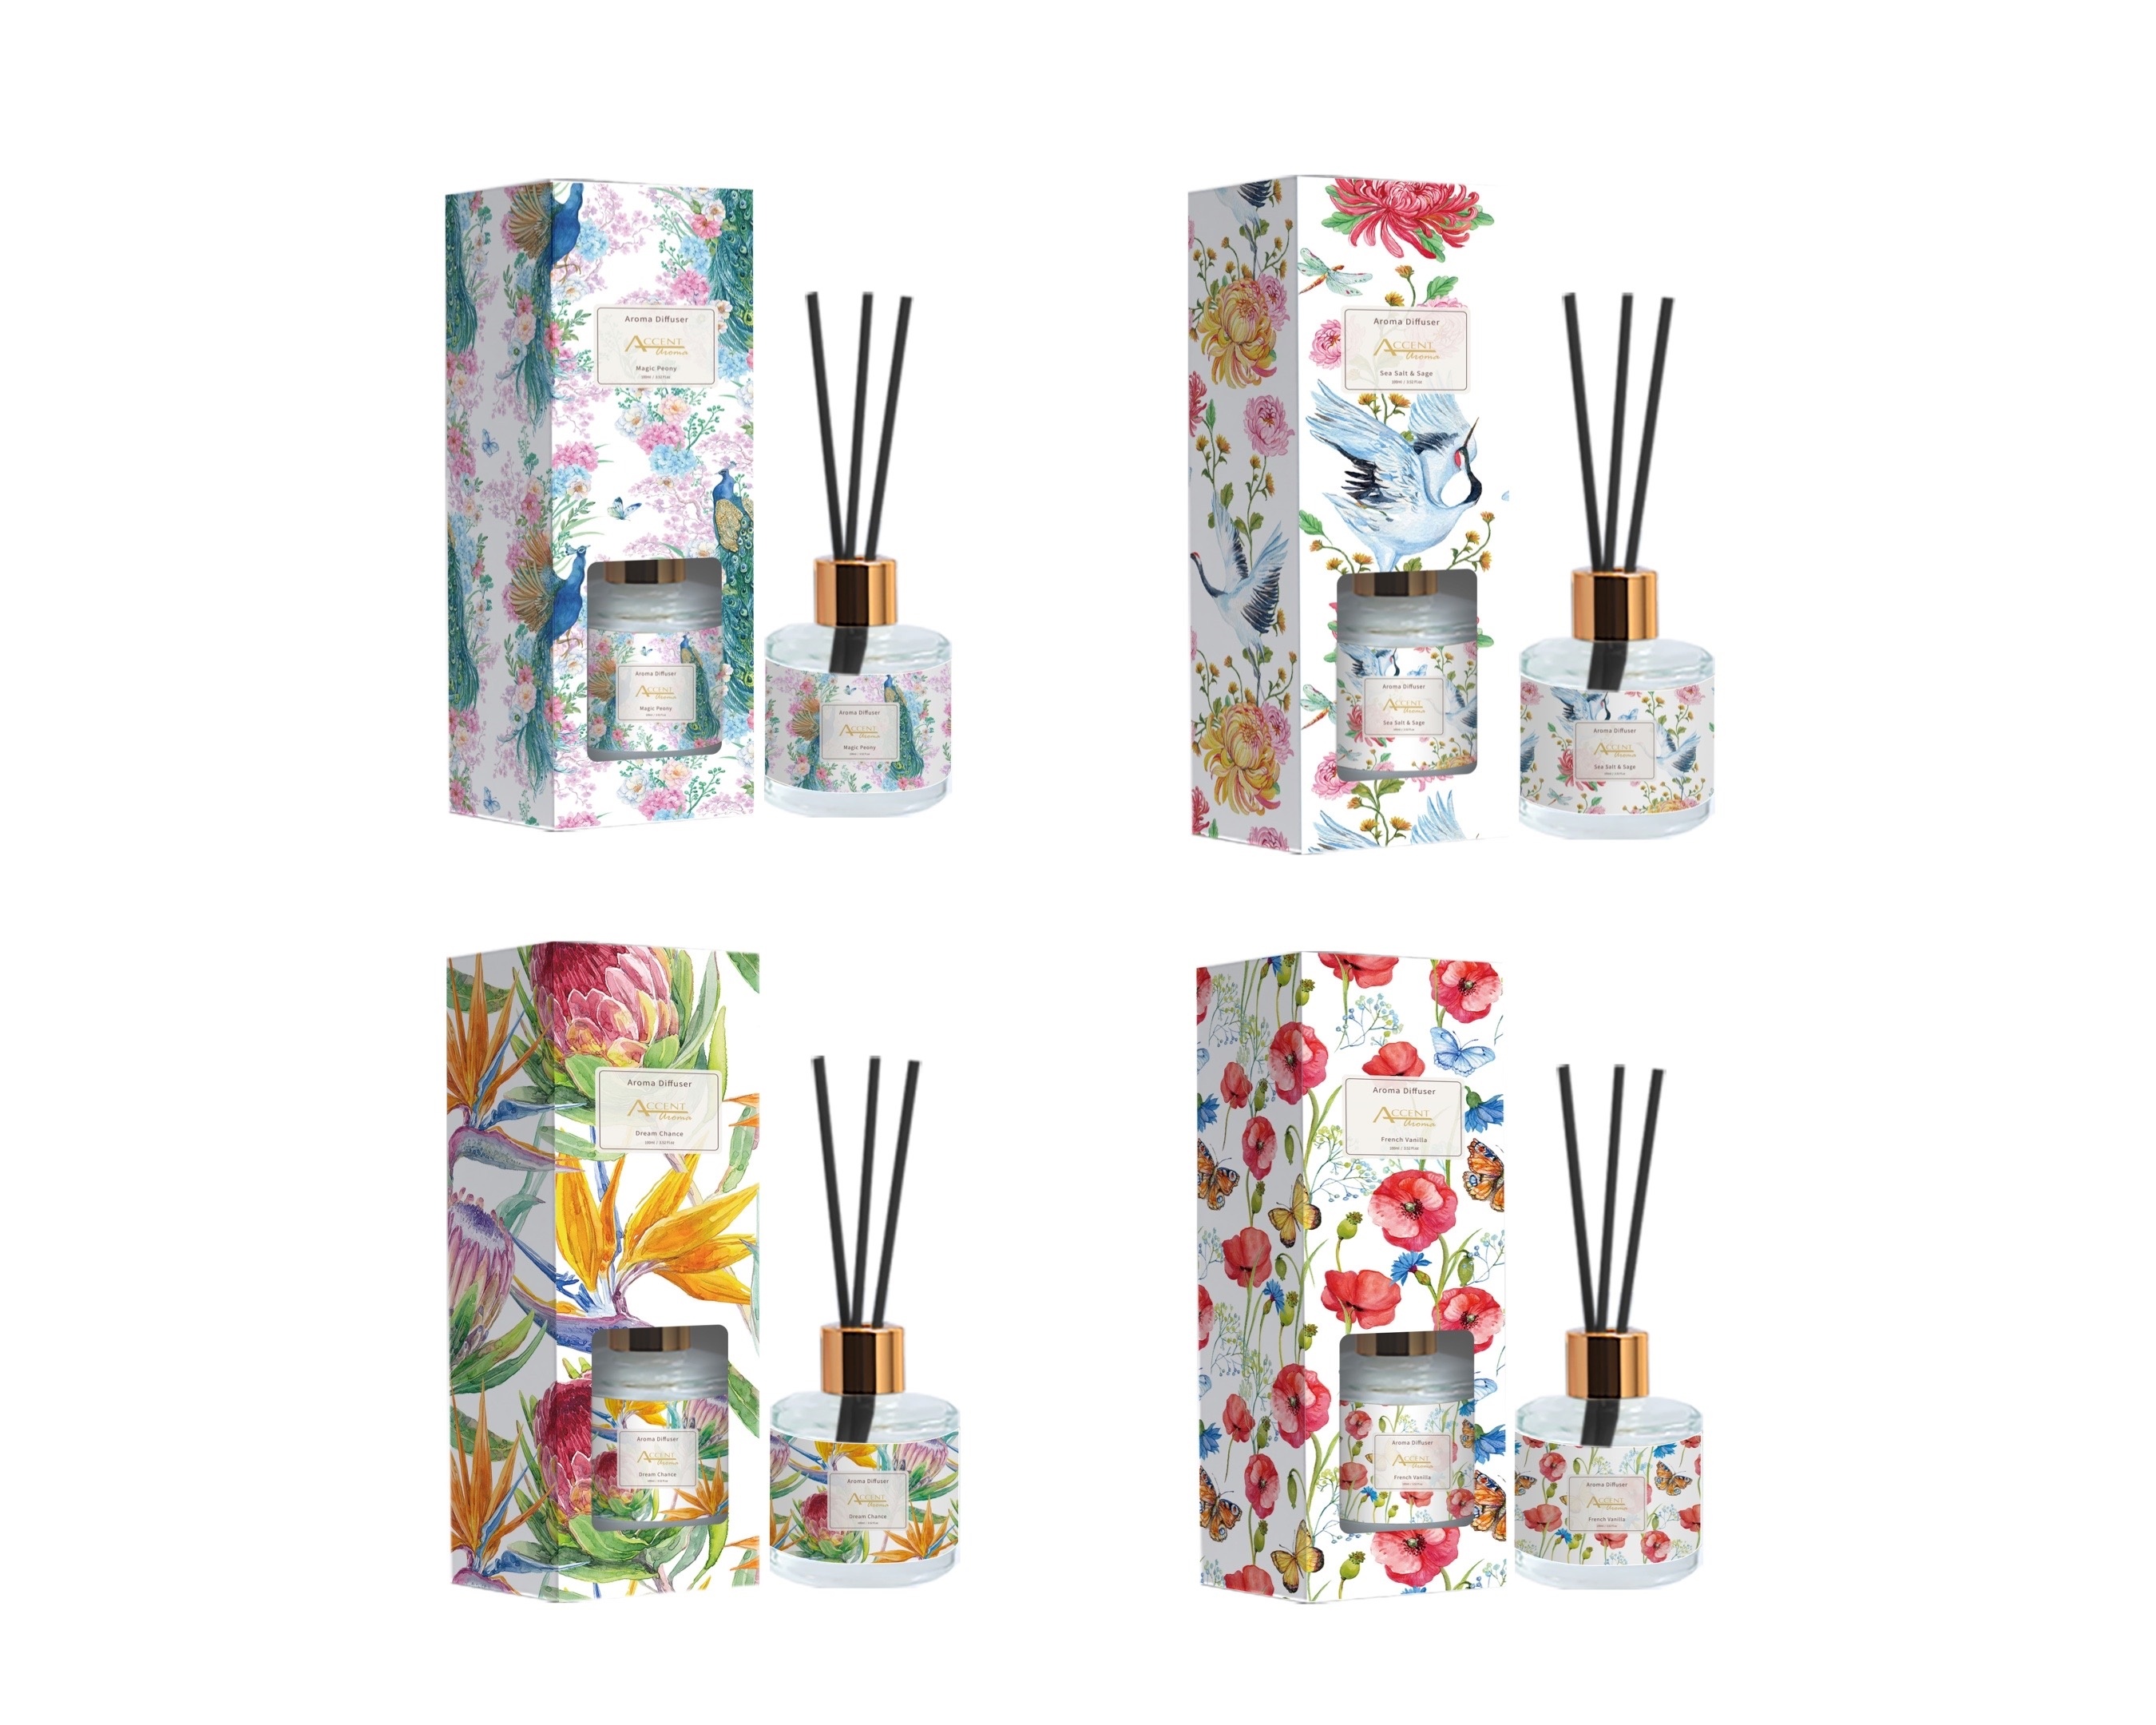
bulk 24 Garden Dreams Diffuser 100ml 4 Assorted
Brand: Shopperslane
Infuse your home with this newfound sense of style, flair and aesthetically pleasing new aromatherapy fragrance! Overall Dimensions: L na x W na x H na cm Material: Oil Primary Color: Multi Colour Weight: 8 kg What you get: 24 x Garden Dreams Diffuser 100Ml 4 Assorted
Category: Home & Garden > Decor > Home Fragrances > Reed Diffusers